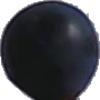
Label: Grape Blue 1